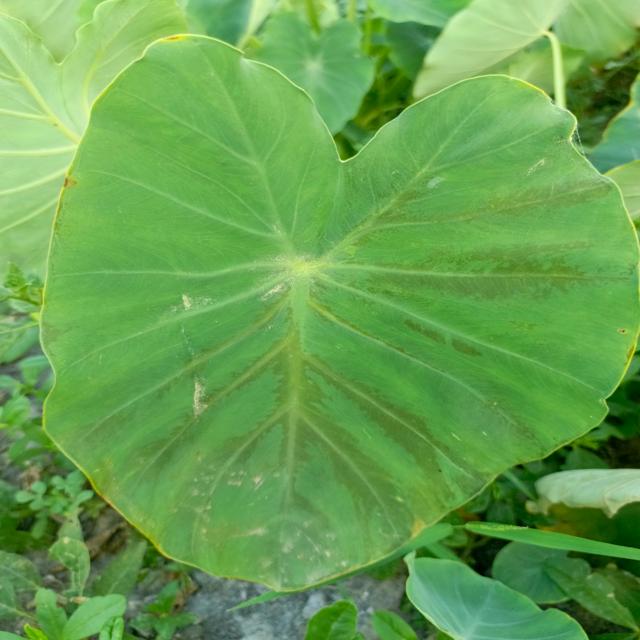
Label: Early_Blight